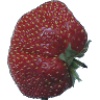
Label: Strawberry Wedge 1